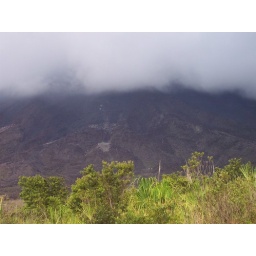
Those white poofs in the center of the image (up towards the clouds) are the aftermath of volcanic rock rolling down the side of the volcano!